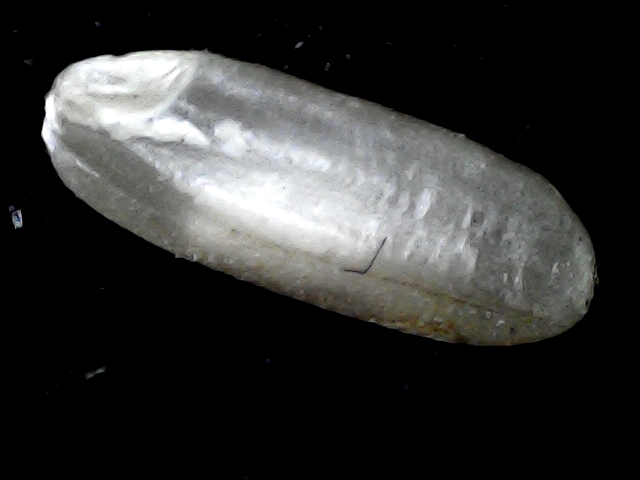
Rice variety: BD72